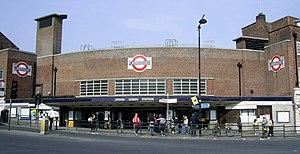
Wood Green est une station du métro de Londres.